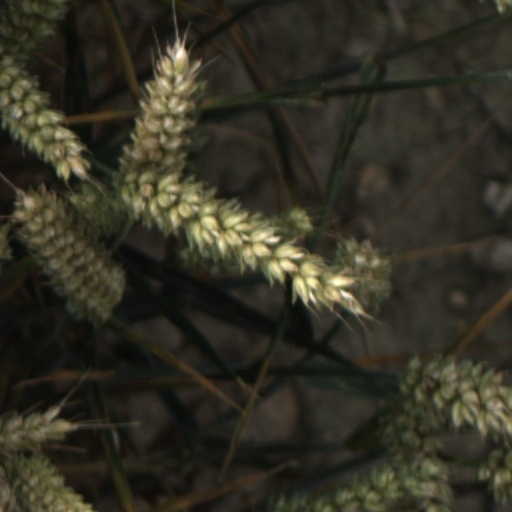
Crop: wheat